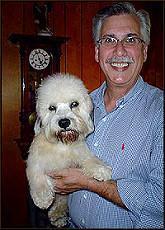
Dandie_Dinmont